Konar Dam

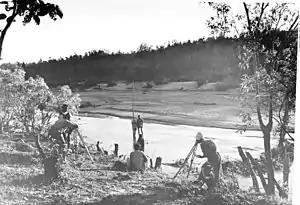
Survey work at Konar Dam site in 1949

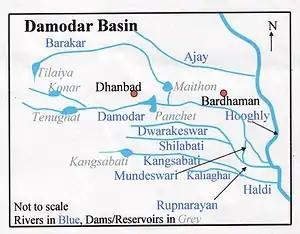
Damodar Basin

As a result of the catastrophic flood of 1943, the Governor of Bengal appointed the Damodar Flood enquiry committee to suggest remedial measures.Damodar Valley Corporation came into existence in 1948 for development and management of the basin as a whole. Voorduin envisaged the construction of eight dams and a barrage, but it was later decided to have only four dams, at Tilaiya, Konar, Maithon and Panchet, and Durgapur Barrage.